Sleman Regency

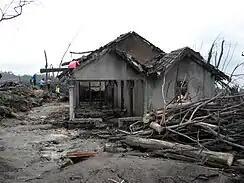
Destroyed house in Cangkringan District after the 2010 eruptions of Mount Merapi

In 2010, numerous eruptions of Mount Merapi and the cold lahar floods afterwards killed 353 people and caused over Rp. 5.5 trillion (US$ 610 million) in damages.